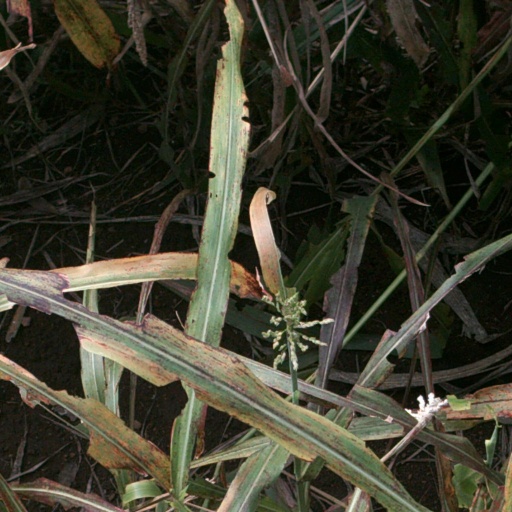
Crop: sorghum